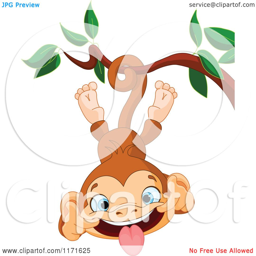
cartoon of a silly monkey